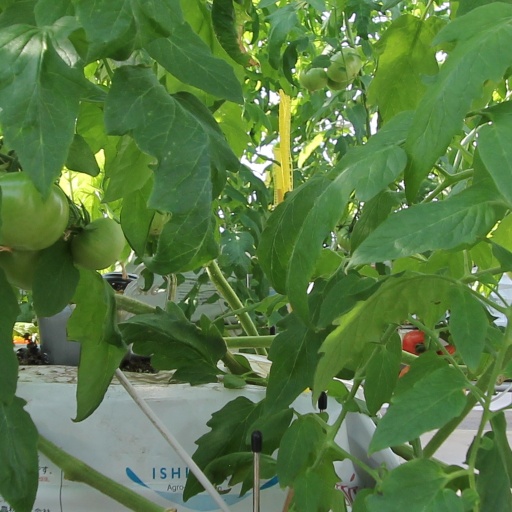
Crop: tomato